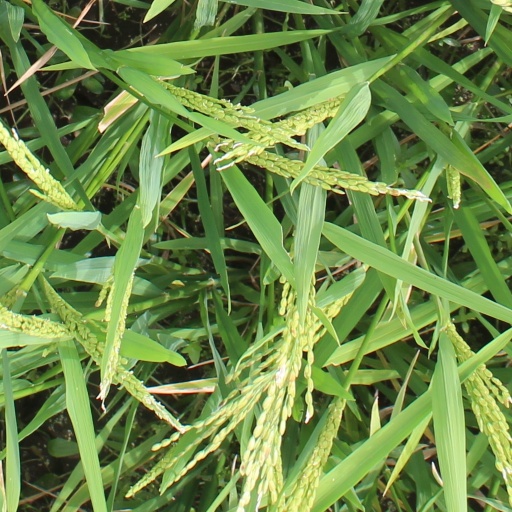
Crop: rice